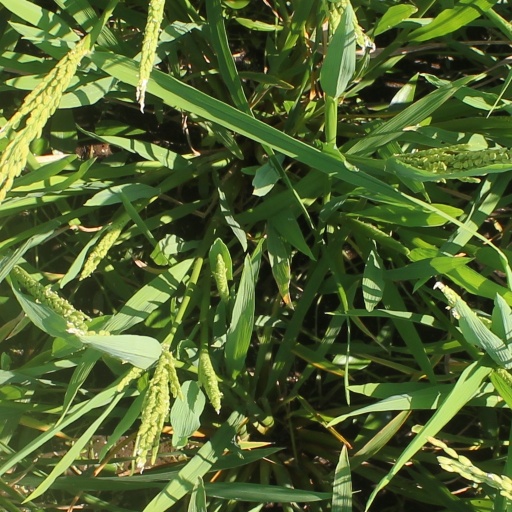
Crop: rice